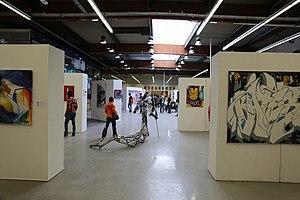
Maquis-art Hall of fame, le musée de l'Aérosol Paris
L'Aérosol est un lieu de vie, un tiers lieu et musée éphémère portant sur les arts urbains et plus particulièrement la musique, le graffiti et le street-art. Il est situé au 54, rue de l'Évangile à Paris 18ᵉ dans un ancien entrepôt de la Sernam appartenant à la SNCF Immobilier.